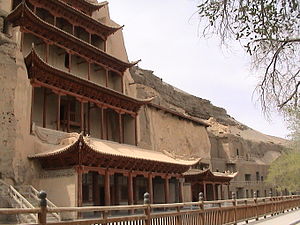
Mogaogrotterne
Mogaogrotterne set udefra
Mogaogrotterne danner et netværk med 492 templer nær Dunhuang i provinsen Gansu i den nordvestlige del af Folkerepublikken Kina. De kaldes også Dunhuanggrotterne.